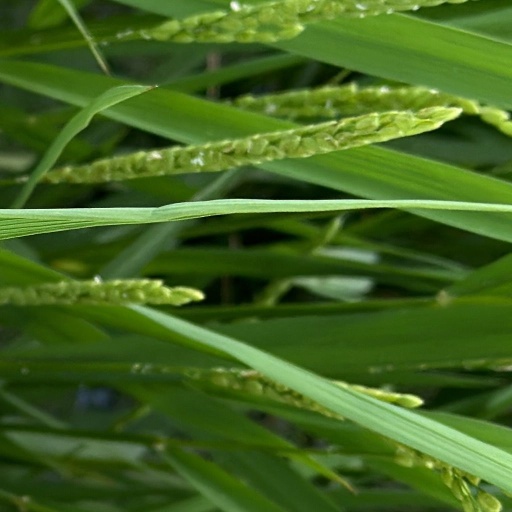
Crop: rice